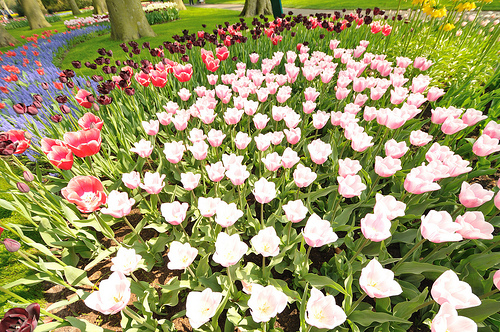
Flower: tulip